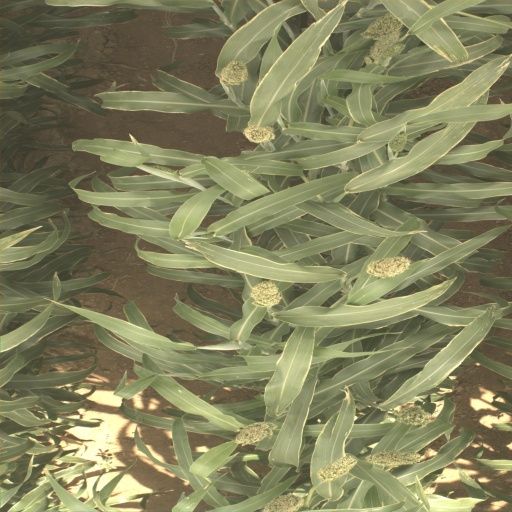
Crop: sorghum